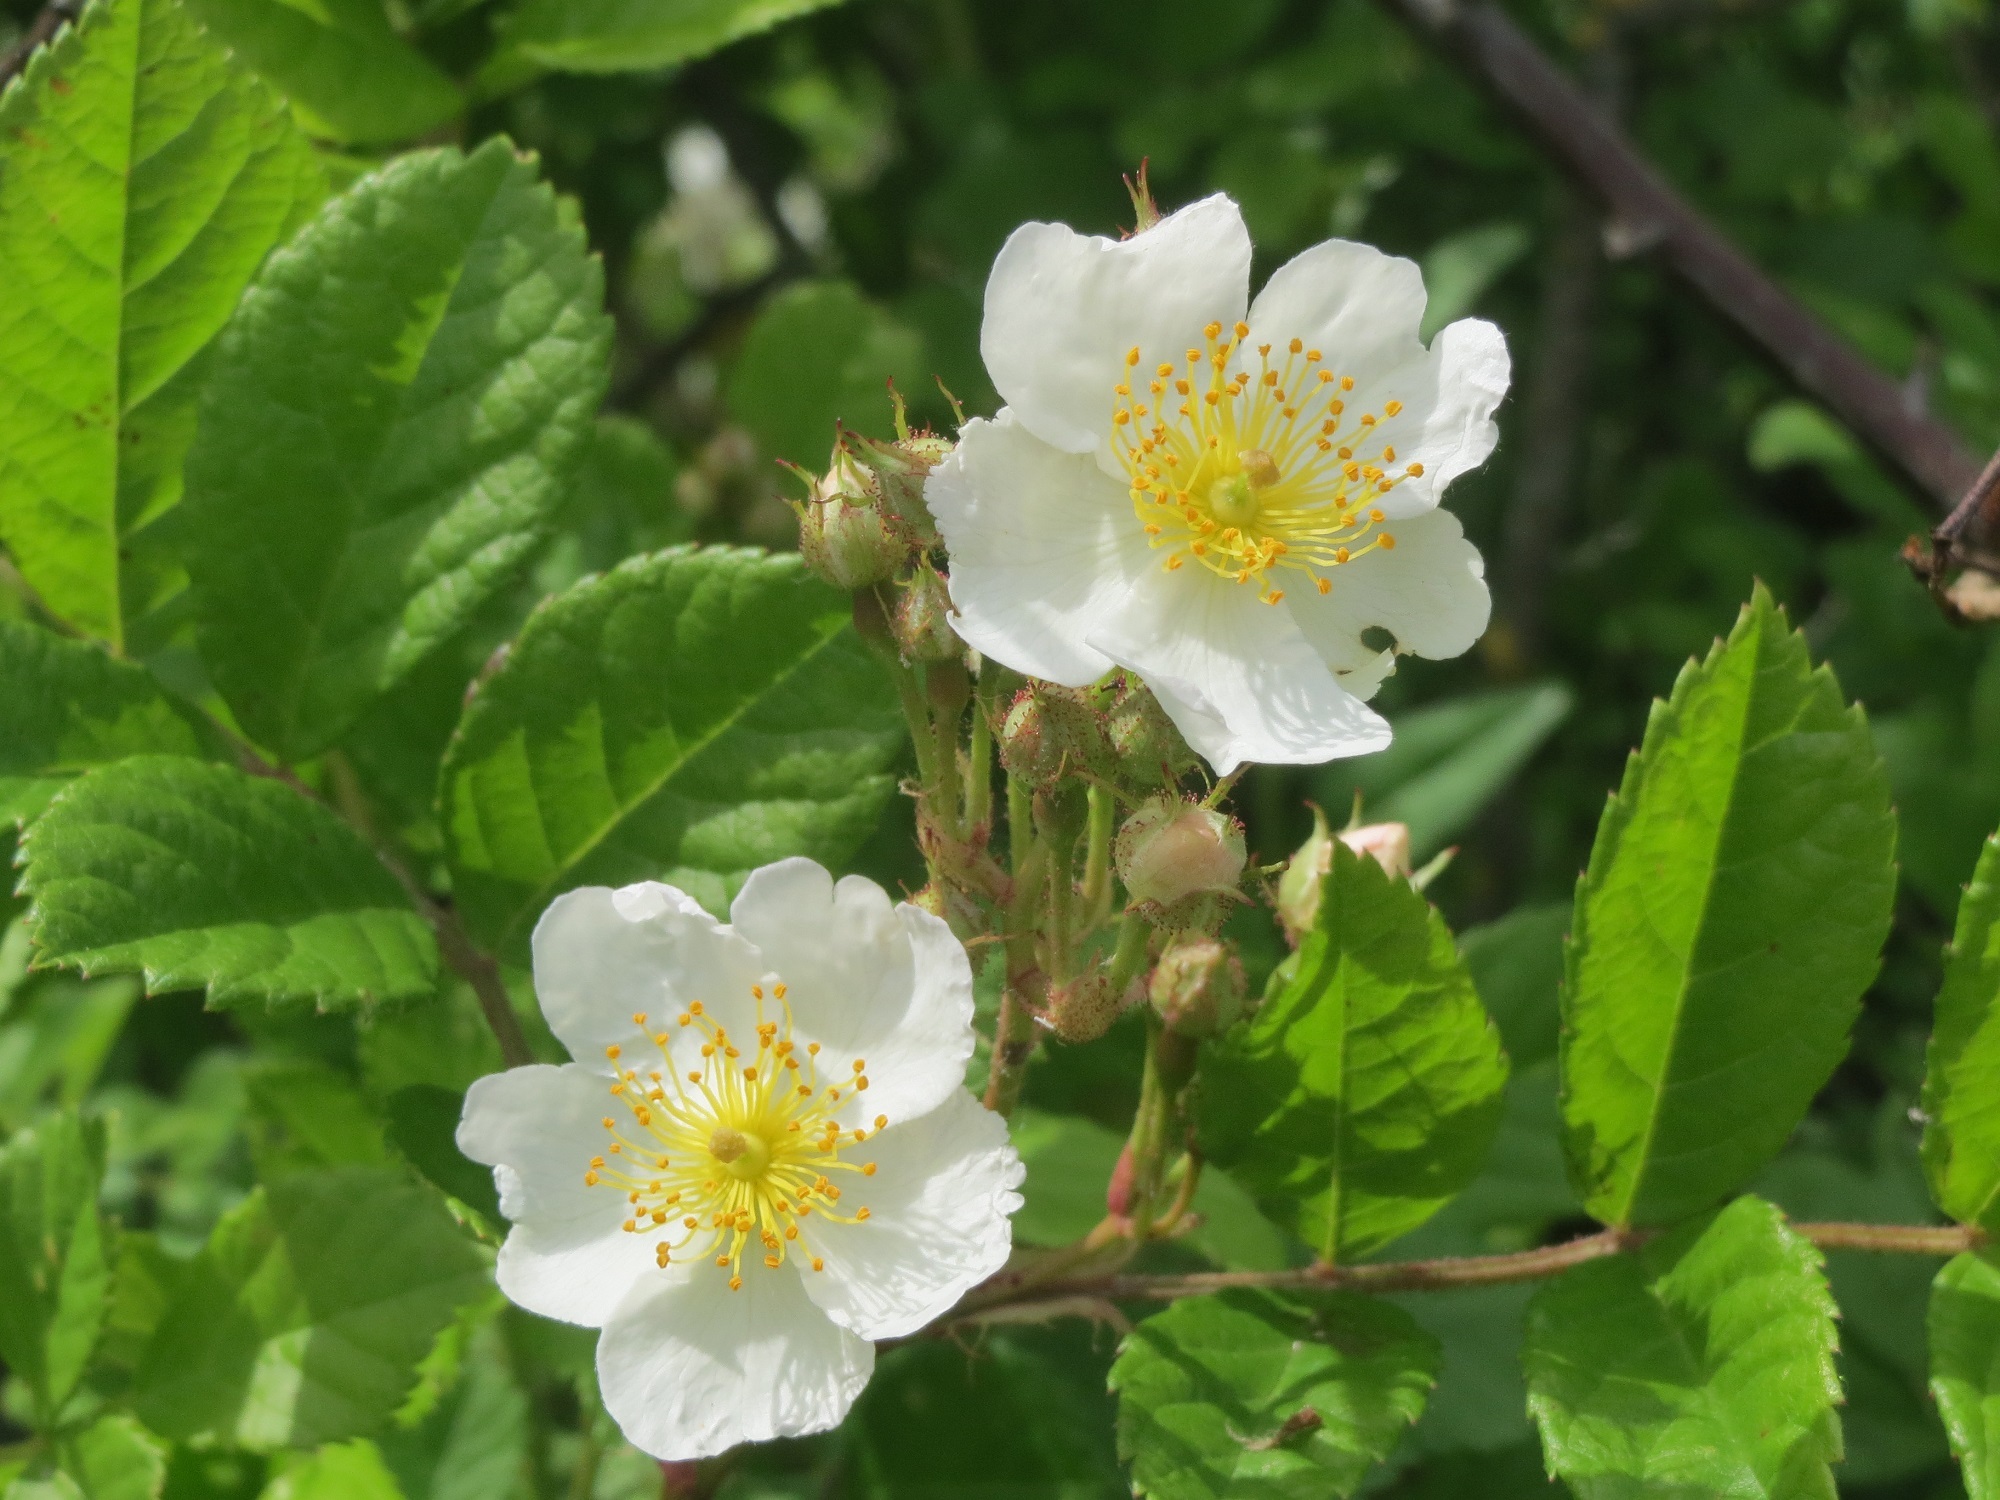
nature, blossom, plant, white, flower, summer, floral, rose, produce, botany, blooming, close, flora, wildflower, shrub, blossoms, floribunda, rosa canina, flowering plant, garden roses, rose family, rosa rugosa, burnet rose, land plant, rose order, rosa rubiginosa, rosa gallica, multiflora rose, rosa wichuraiana, prickly rose, thimbleberry